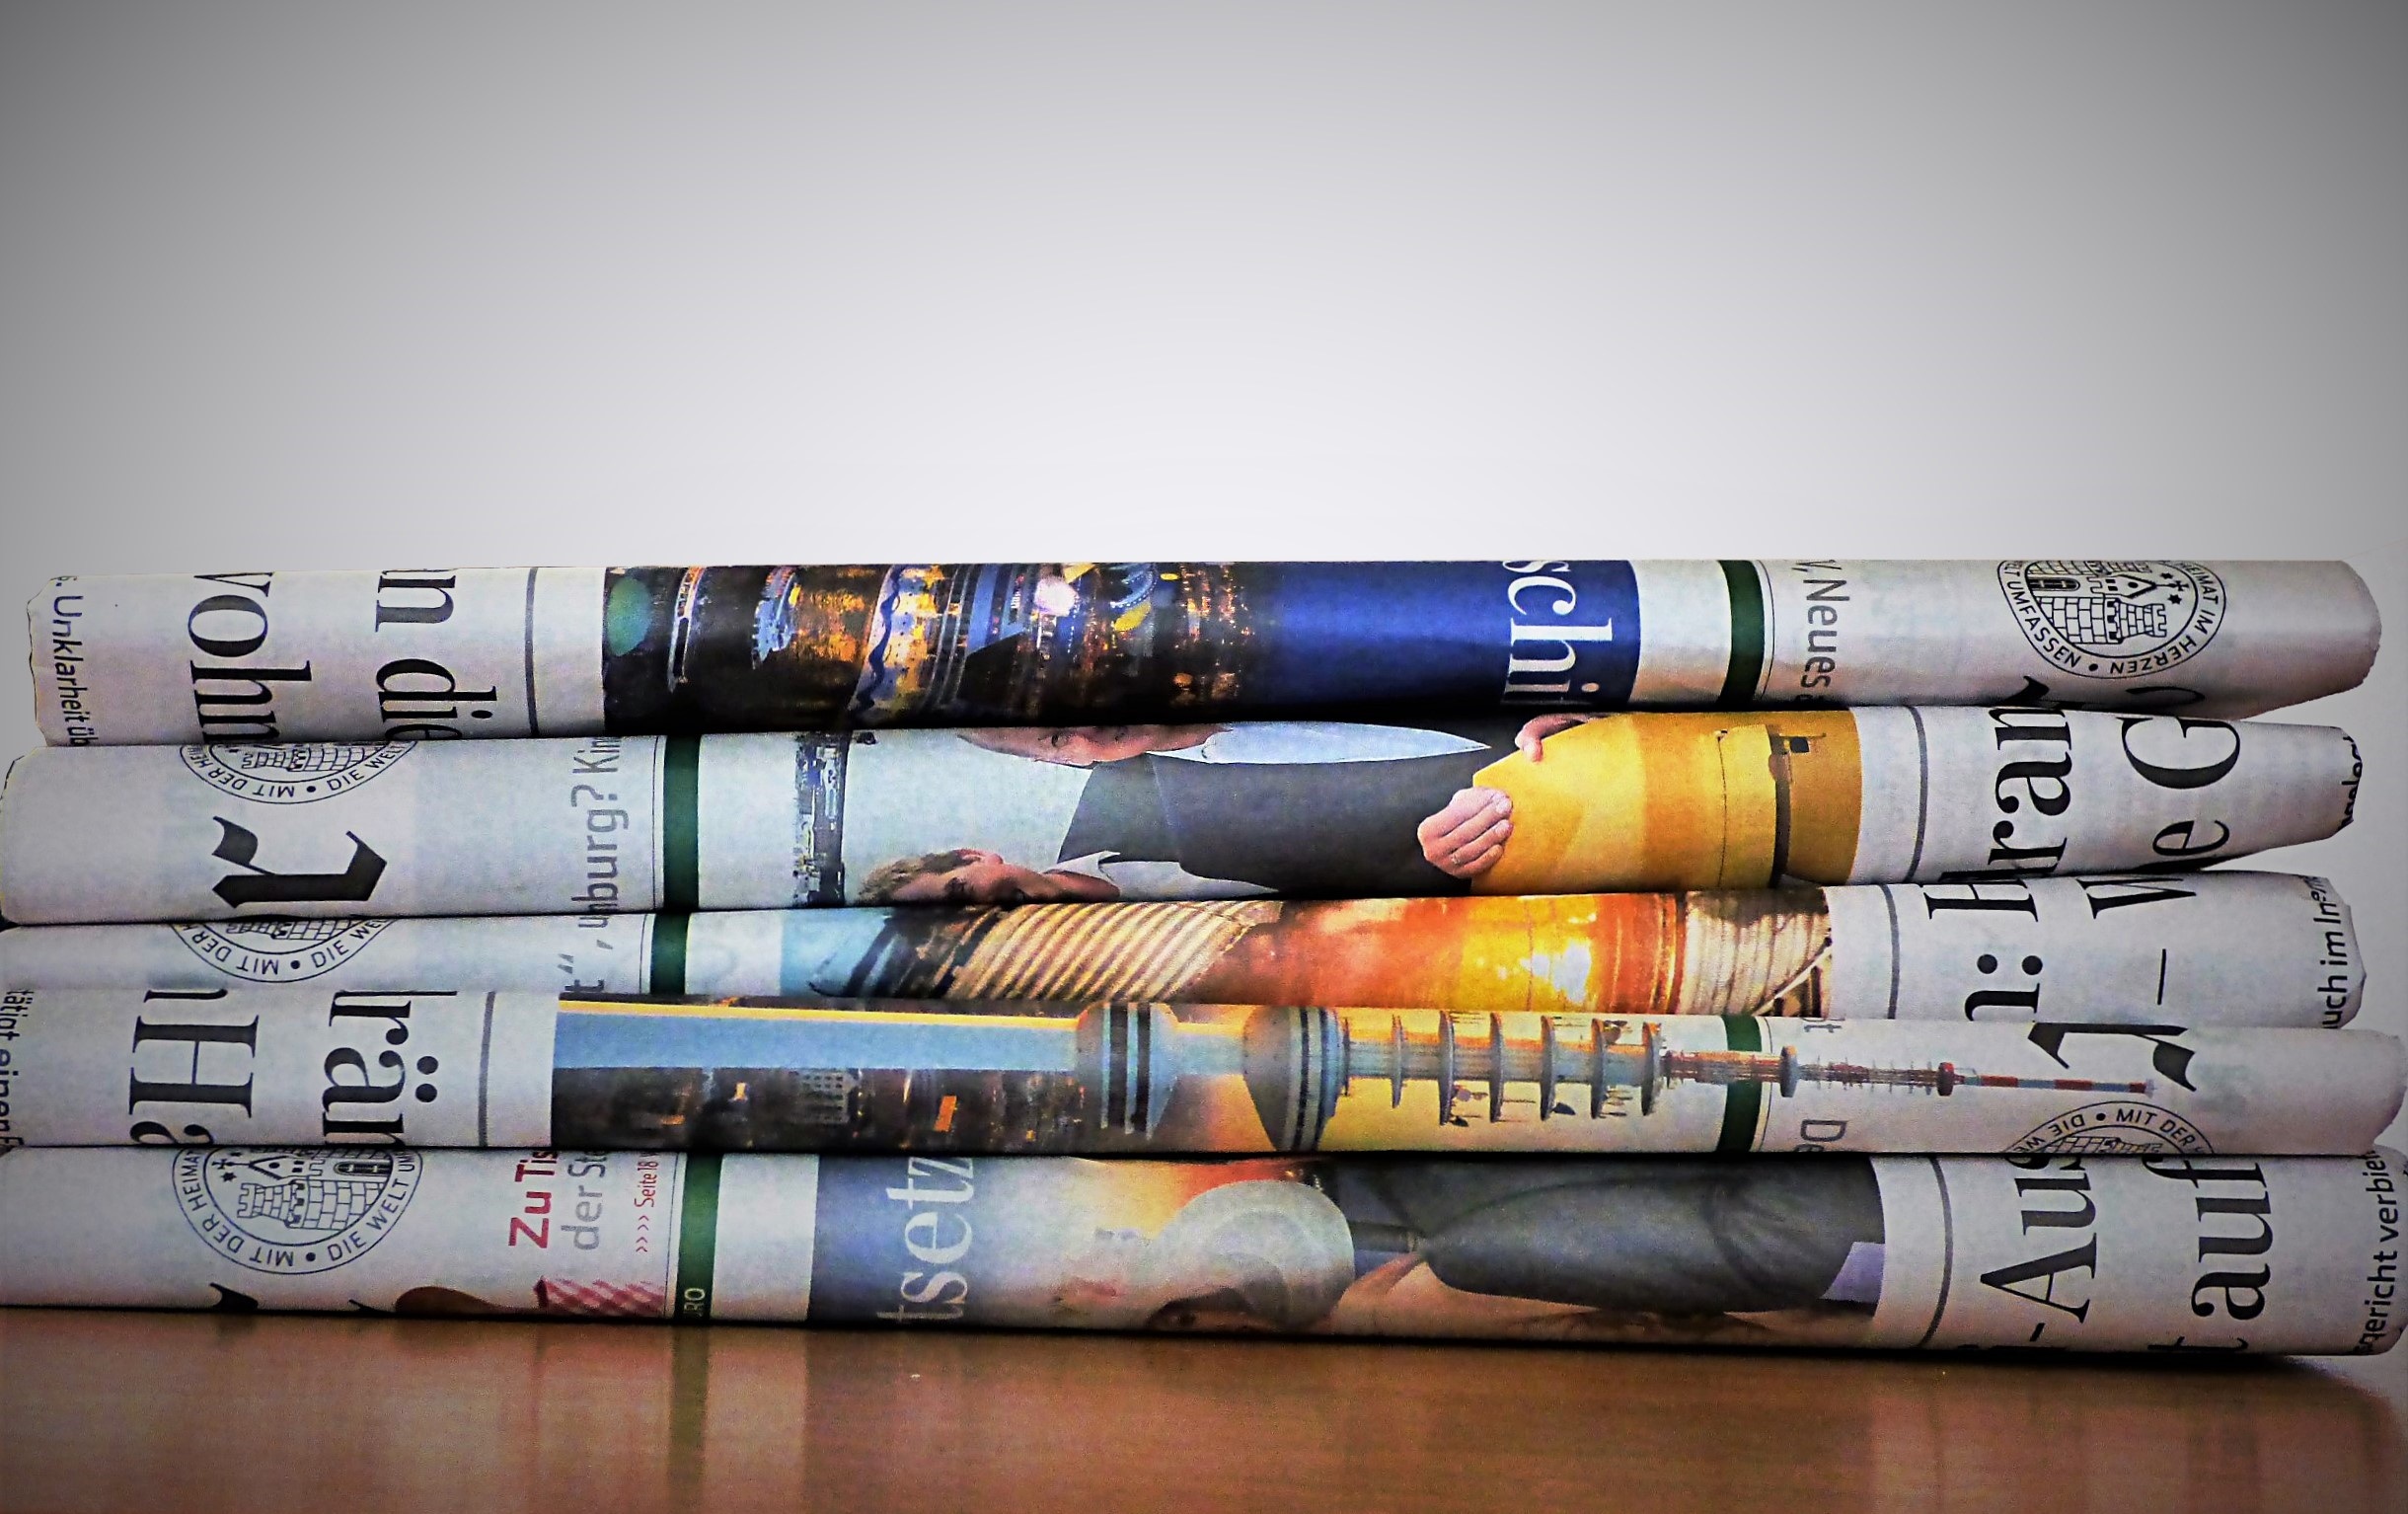
read, newspaper, color, paper, art, message, information, news, notice, newsprint, daily newspaper, topics of the day, newspapers